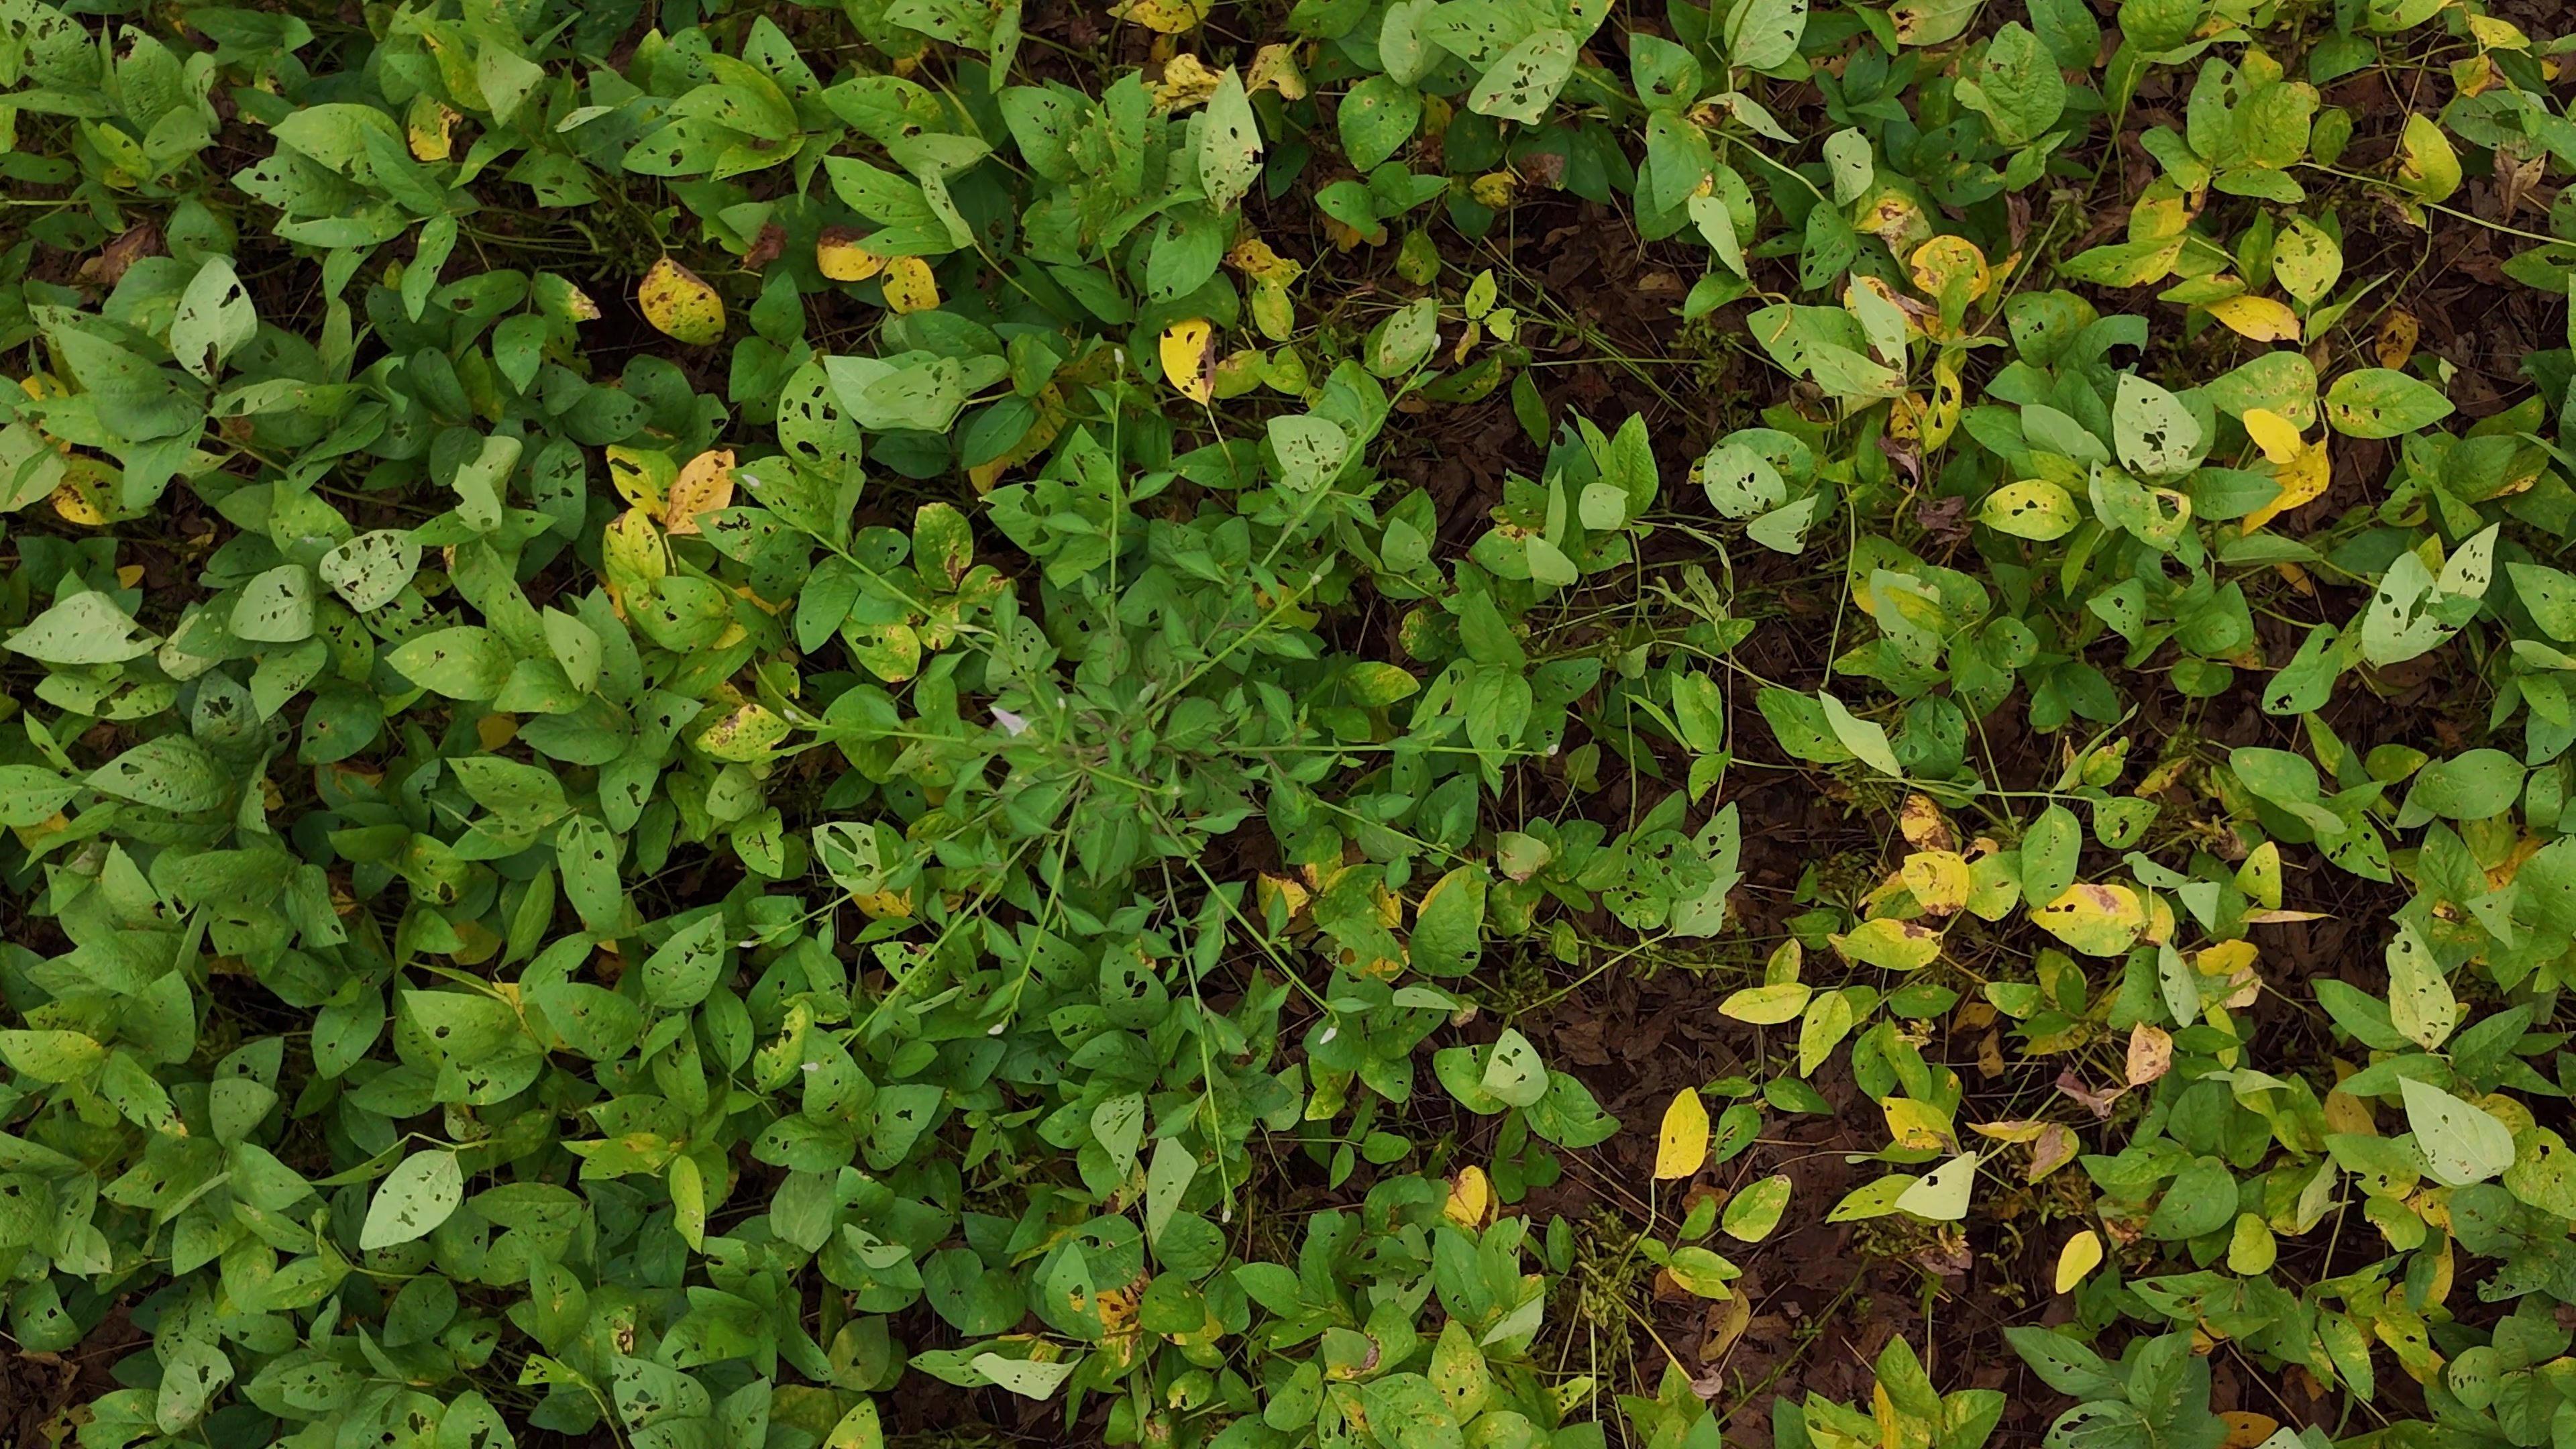
Label: Rust